National League (English football)

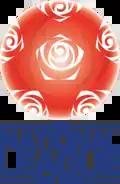
Former League logo

Bangor City have since moved to the Welsh football league system, while AP Leamington, Maidstone, Nuneaton, Scarborough, and Telford later collapsed and were reconstituted in lower English leagues. Gravesend & Northfleet changed its name to Ebbsfleet United in 2007.